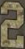
Number: 2